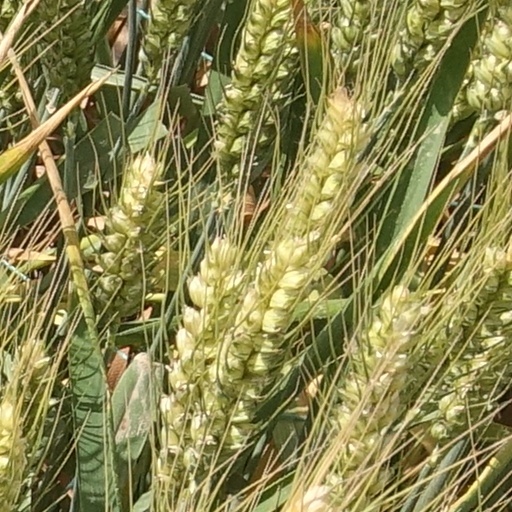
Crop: wheat